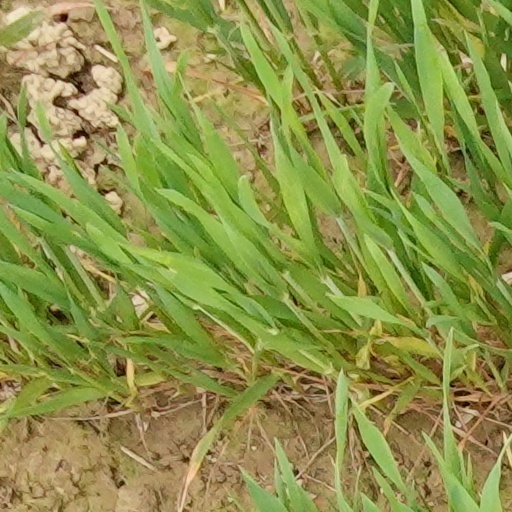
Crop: wheat